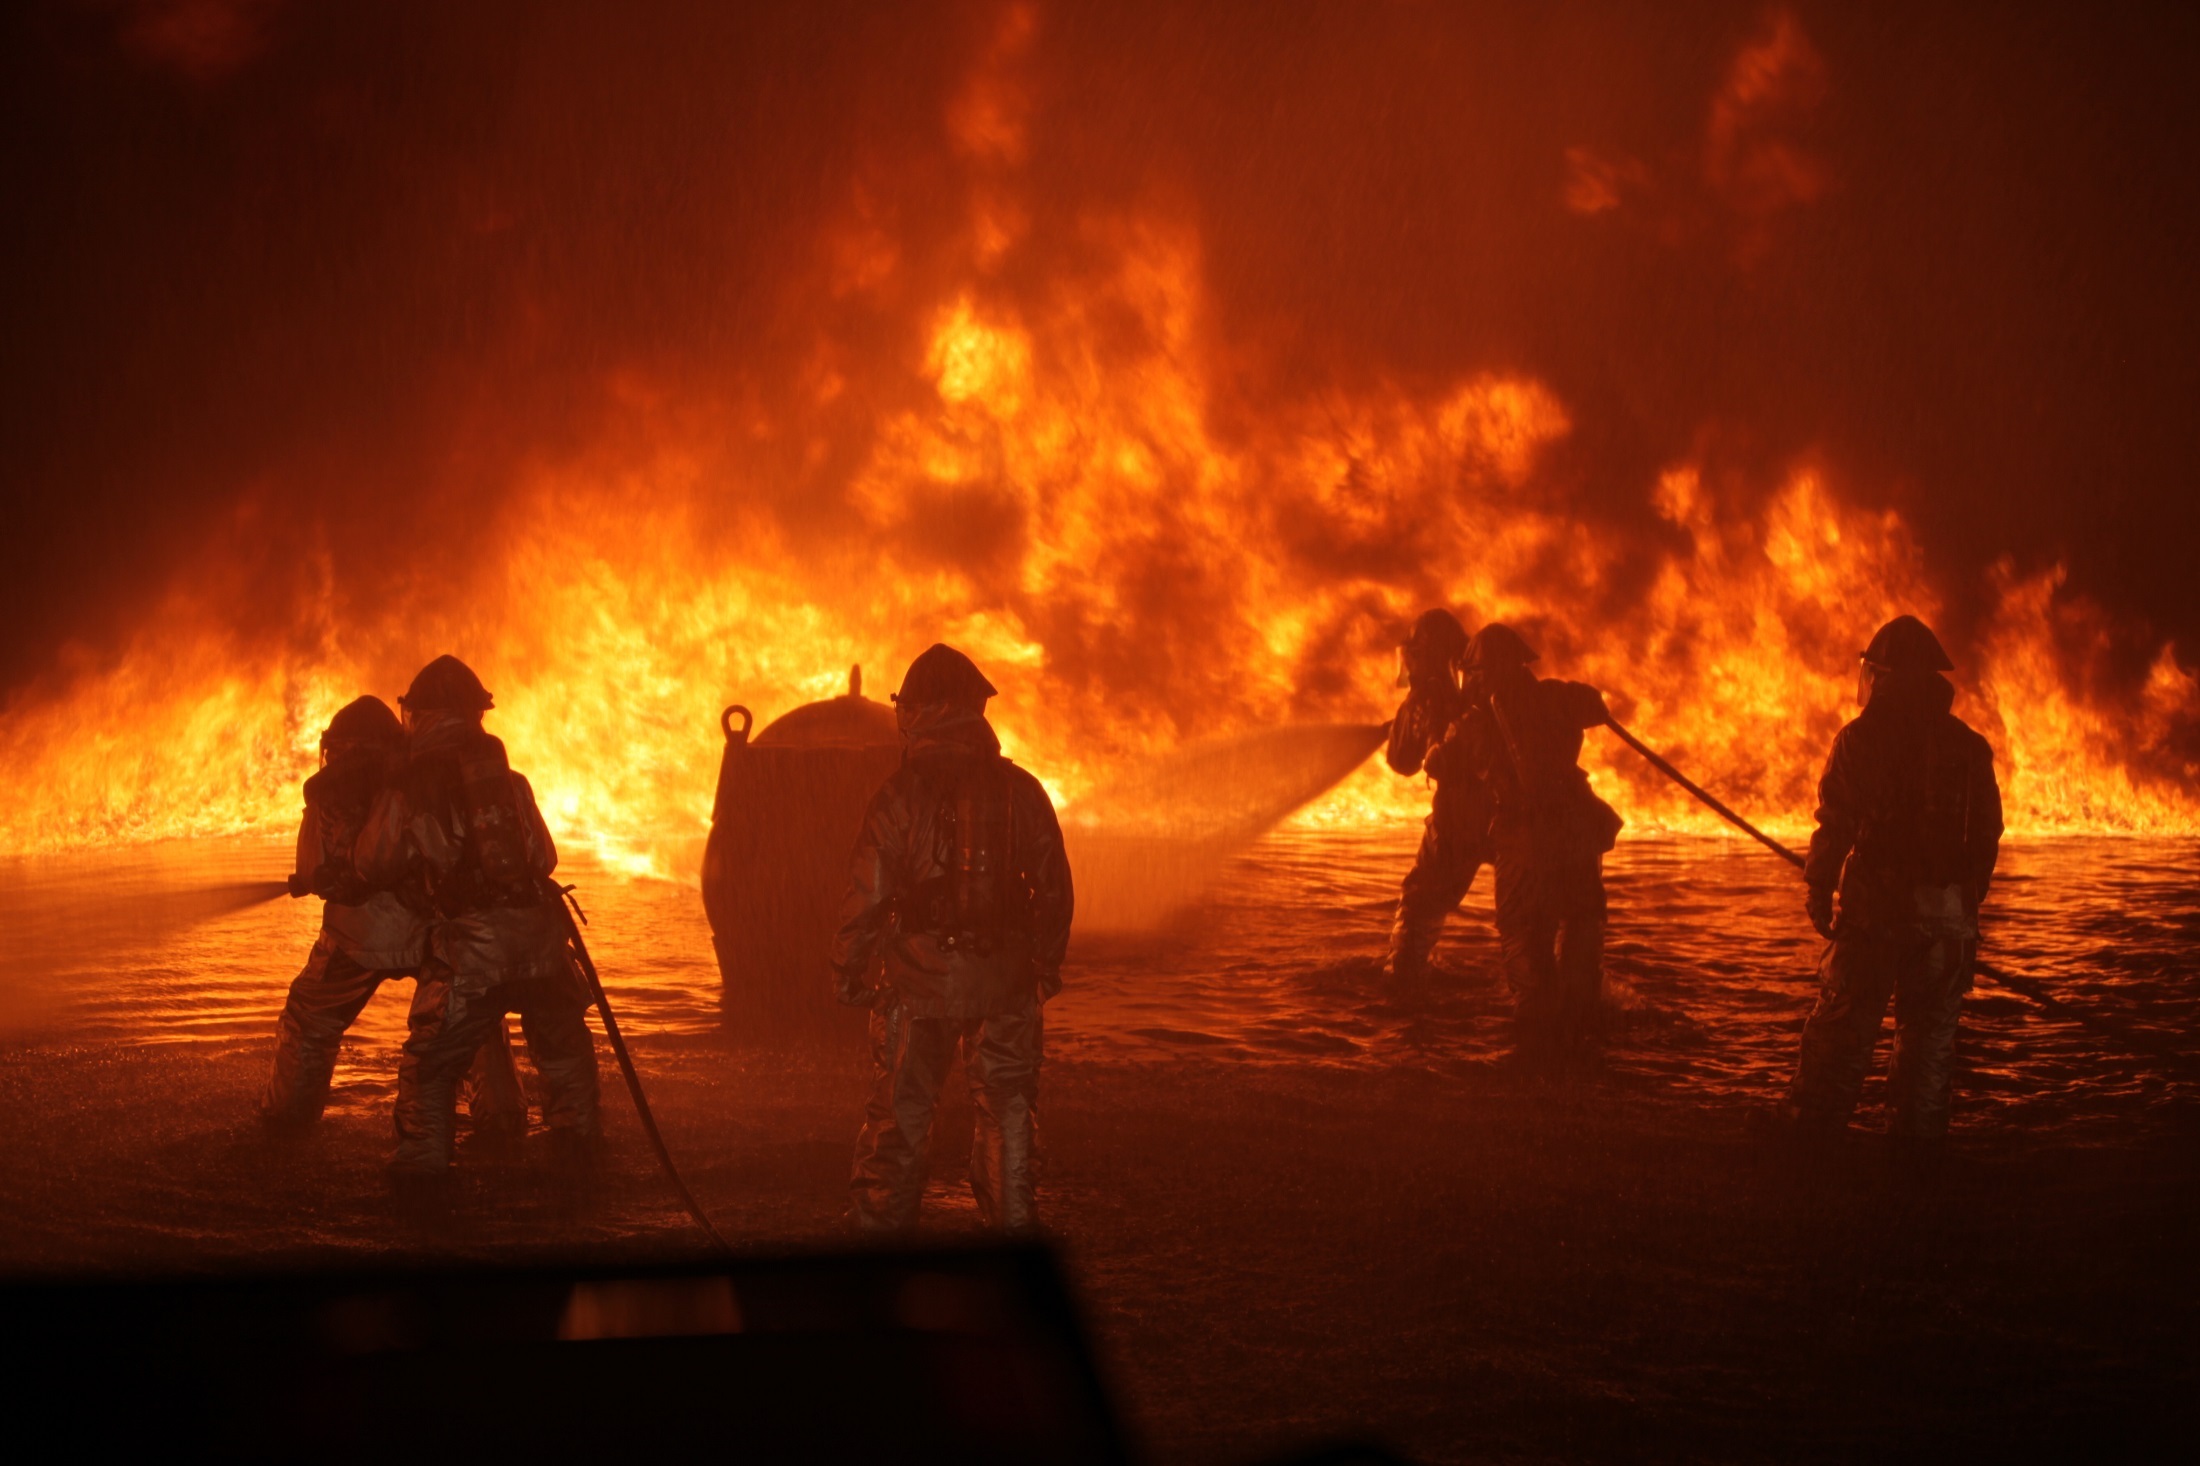
sunset, live, equipment, spray, training, fire, bonfire, helmet, danger, safety, hose, event, protection, job, service, practice, firefighters, wildfire, firemen, nozzle, controlled, geological phenomenon